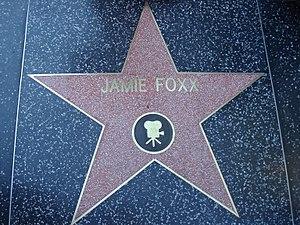
Jamie Foxx, nom de scène d'Eric Marlon Bishop, est un acteur, humoriste, musicien et chanteur américain, né le 13 décembre 1967 à Terrell.